Bel Motors

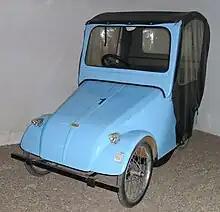

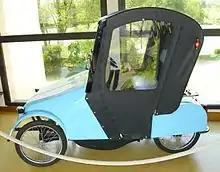

The Société Bel Motors was a French microcar (automobile) manufacturer established at Les Sables-d'Olonne in 1976 by Jean Bellier. The cars used the name Véloto which reflected aspects of their light-weight design, notably in respect of the spoked wheels which would not have looked out of place on a bicycle.